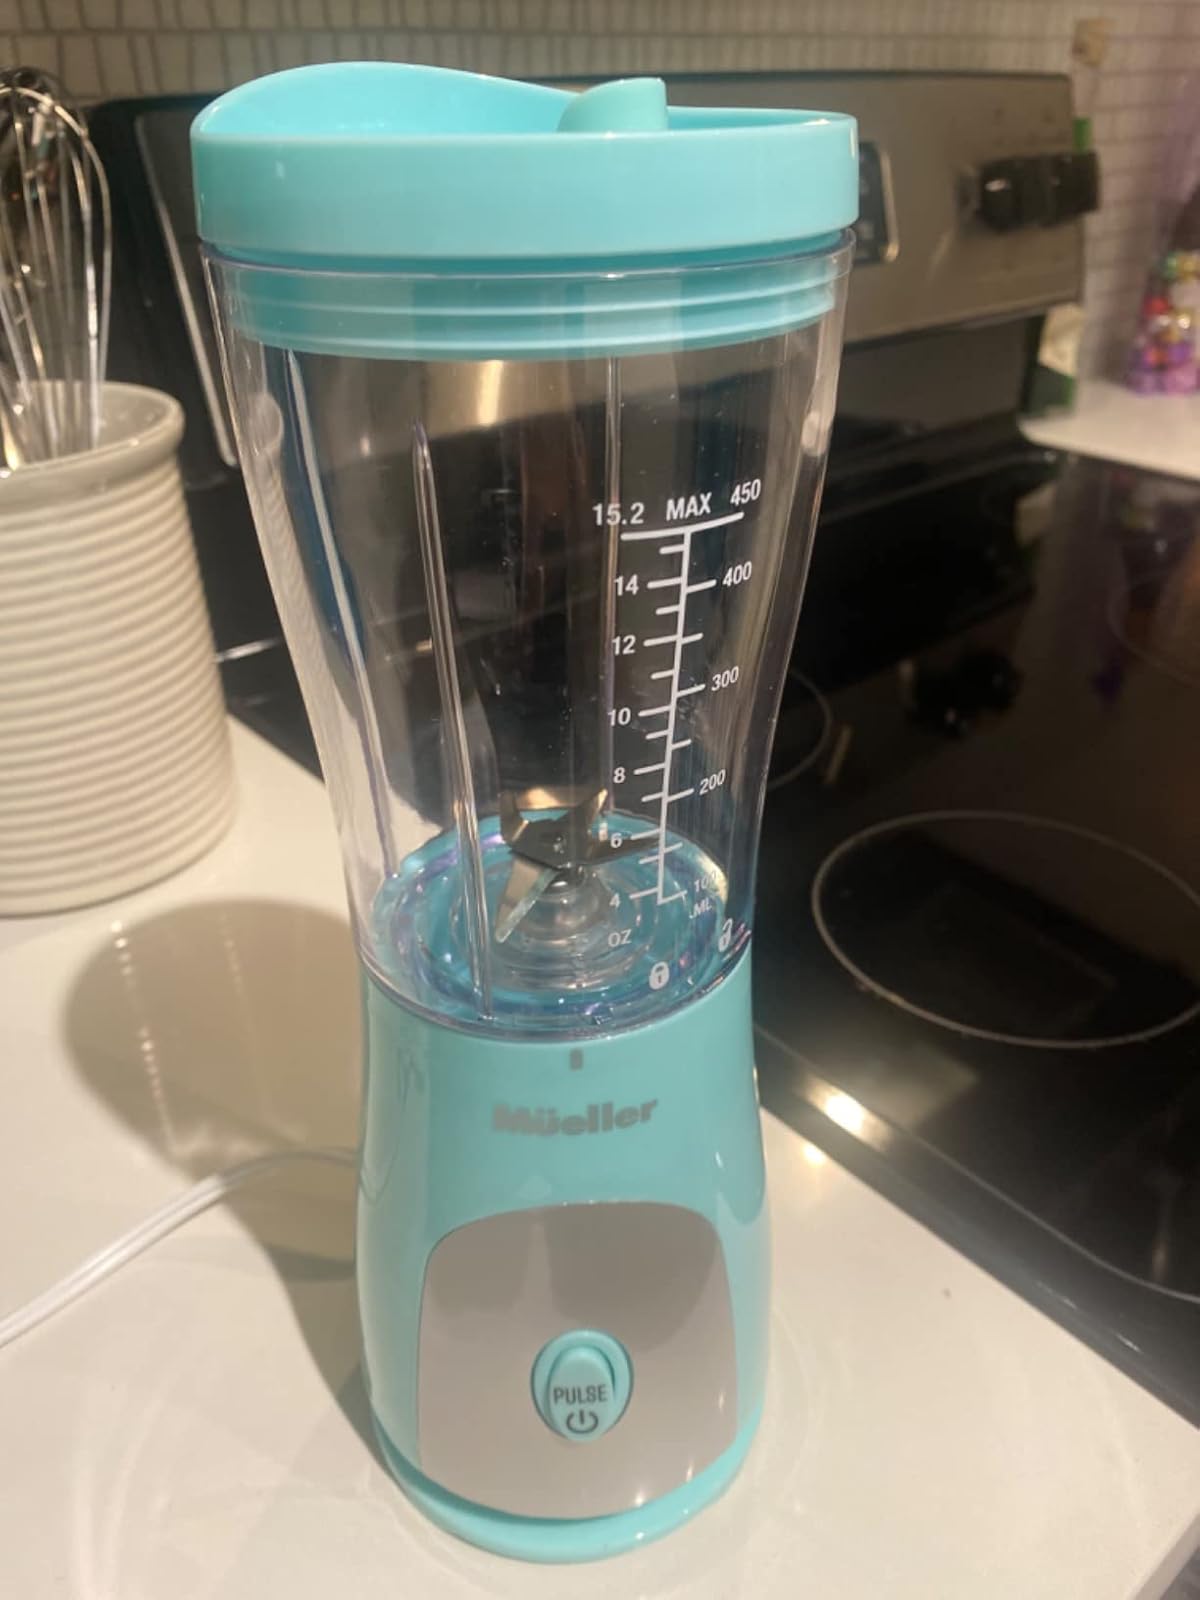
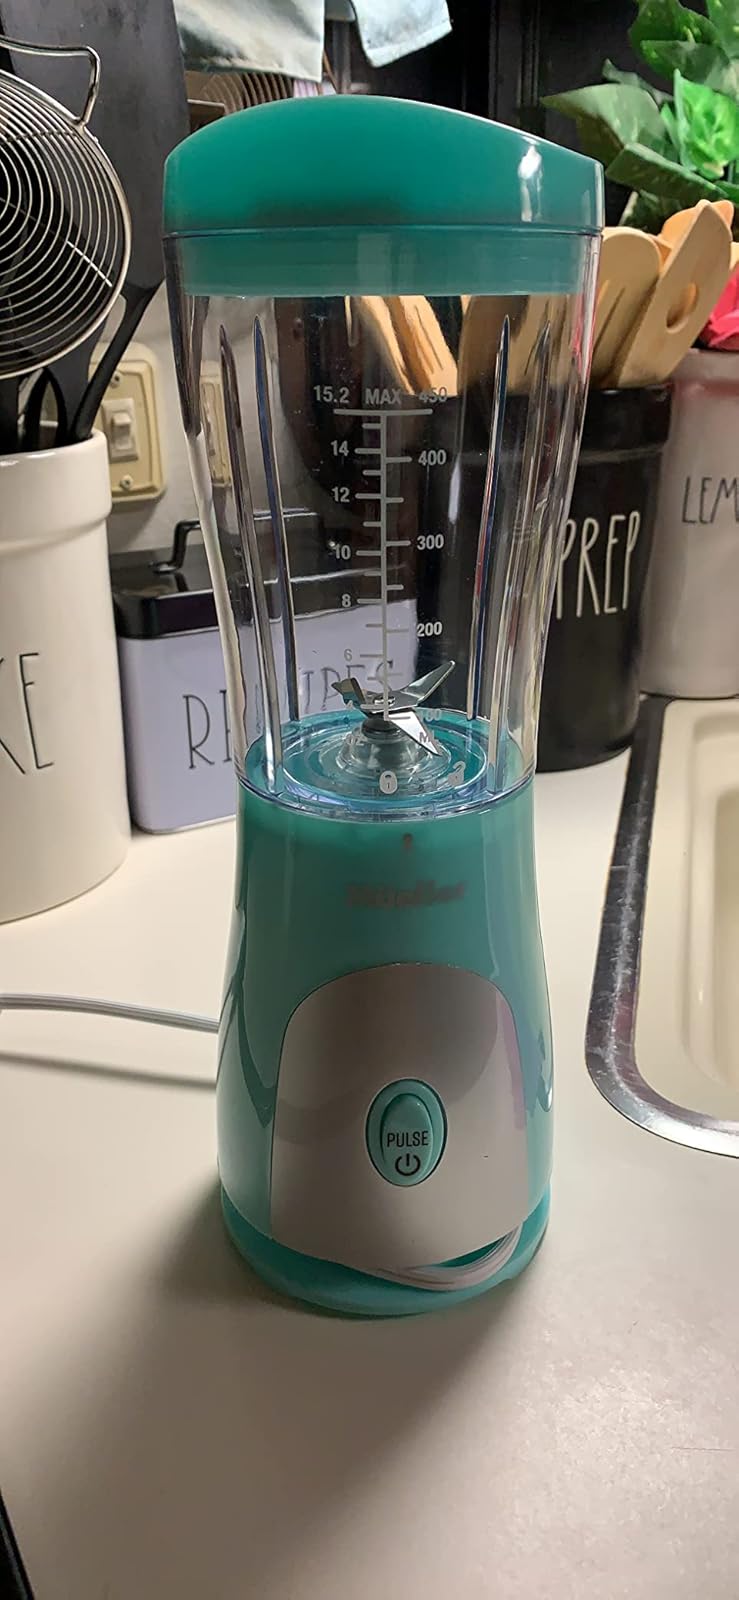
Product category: items_blender
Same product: yes